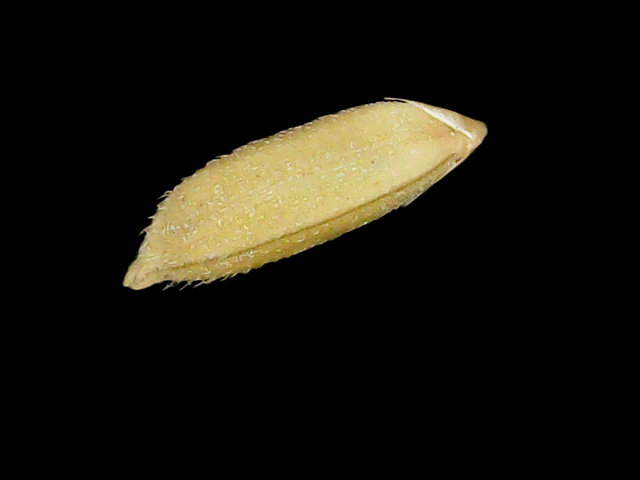
Rice variety: Binadhan17